Anthony Waters

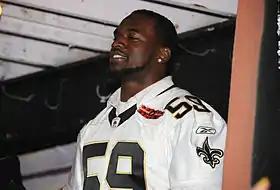
Waters at the 2010 Saints Super Bowl victory parade

Anthony Devonne Waters (born July 25, 1985) is an American former professional football player who was a linebacker in the National Football League (NFL). He was selected by the San Diego Chargers in the third round of the 2007 NFL draft. He played college football for the Clemson Tigers. He is also the older brother of linebacker Shaquille Leonard.